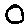
Label: 0